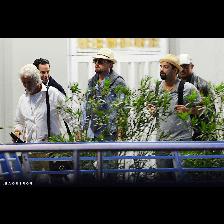
Label: Human